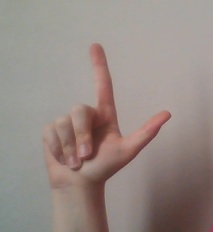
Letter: laam